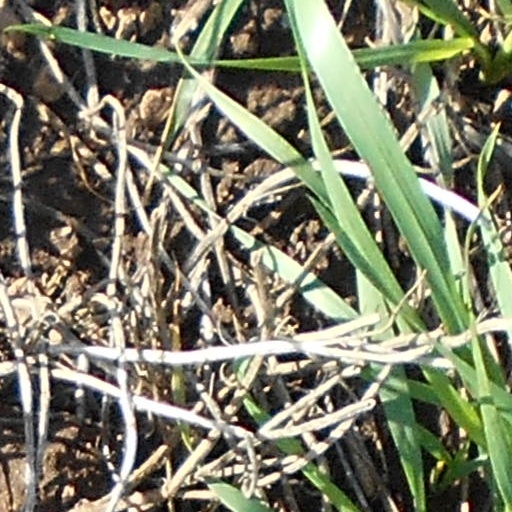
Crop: wheat